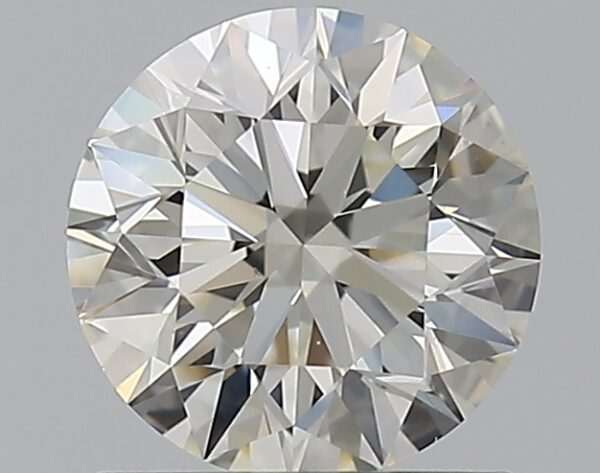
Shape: round
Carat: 0.9
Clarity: VS1
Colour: J
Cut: EX
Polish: EX
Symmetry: EX
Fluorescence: F
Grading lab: GIA
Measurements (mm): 6.11 x 6.15 x 3.87